Tetragonisca angustula

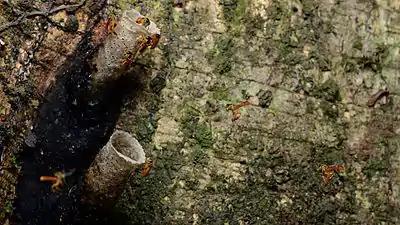
"T. angustula" soldiers standing or hovering at the nest entrance

In many species of stingless bees foragers recruit nestmates to profitable food patches of pollen or nectar. In "T. angustula", however, this recruitment is weak. Instead, foragers use chemical cues to locate a good food source as well as visual stimuli remembered from previous foraging trips. Experiments have shown that forager bees will respond to odor priming when put in direct contact with the odor during the experiment, but will not learn the odor if it is simply present in the hive. This shows that "T. angustula" foragers learn from their own personal experiences but do not pick up information from their fellow foragers. This dependence on personal experience to find food along with the lack of observable group foraging activity labels them as solitary foragers.